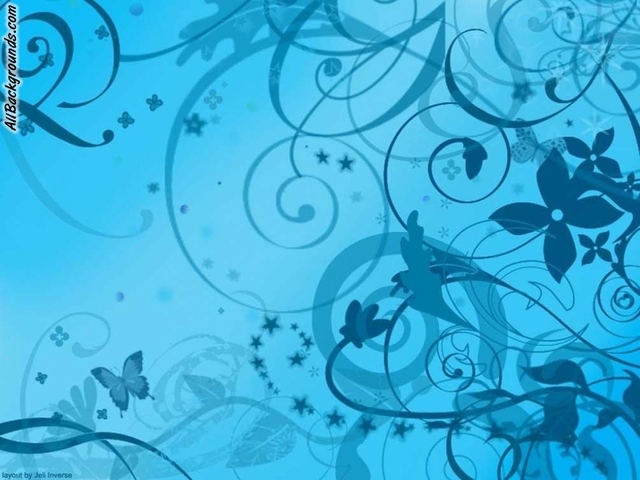
Texture: swirly